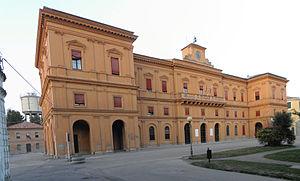
Copparo est une commune italienne de la province de Ferrare dans la région Émilie-Romagne en Italie.